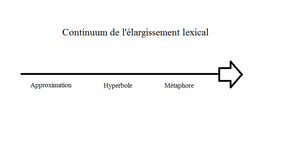
Continuum de l'élargissement lexical selon la théorie de la pragmatique lexicale, qui analyse les figures de style.
Une figure de style, du latin figura, est un procédé d’écriture qui s’écarte de l’usage ordinaire de la langue et donne une expressivité particulière au propos. On parle également de figure de rhétorique ou de figure du discours. Si certains auteurs établissent des distinctions dans la portée des deux expressions, l’usage courant en fait des synonymes.